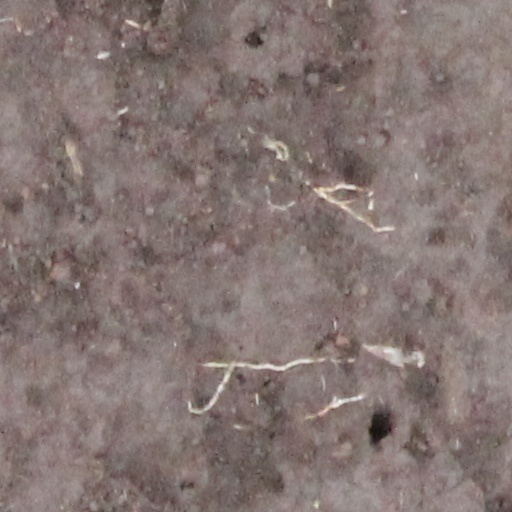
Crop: wheat